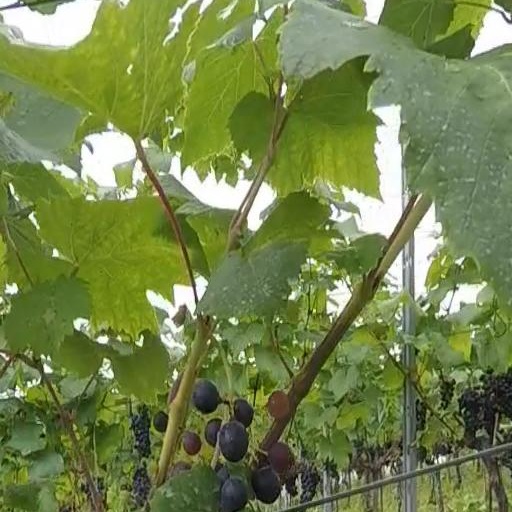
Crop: grape